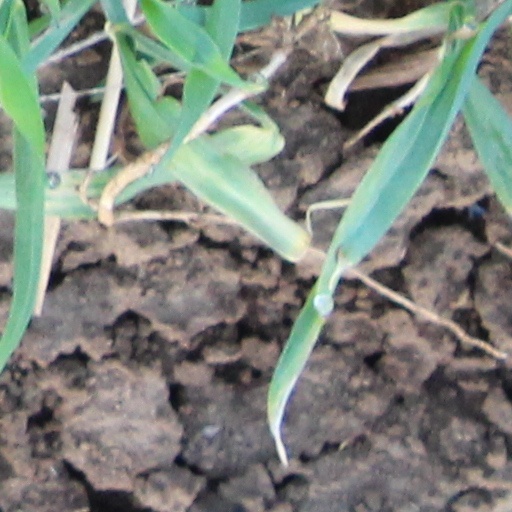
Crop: wheat